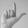
ASL letter: L